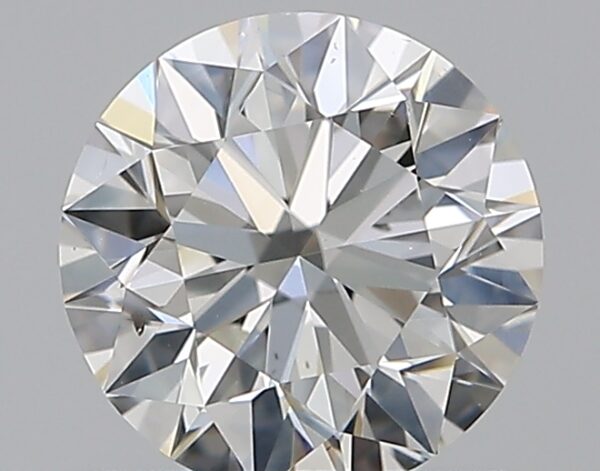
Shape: round
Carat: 0.65
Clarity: SI1
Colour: H
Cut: EX
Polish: EX
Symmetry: EX
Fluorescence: N
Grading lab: GIA
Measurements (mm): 5.5 x 5.53 x 3.45